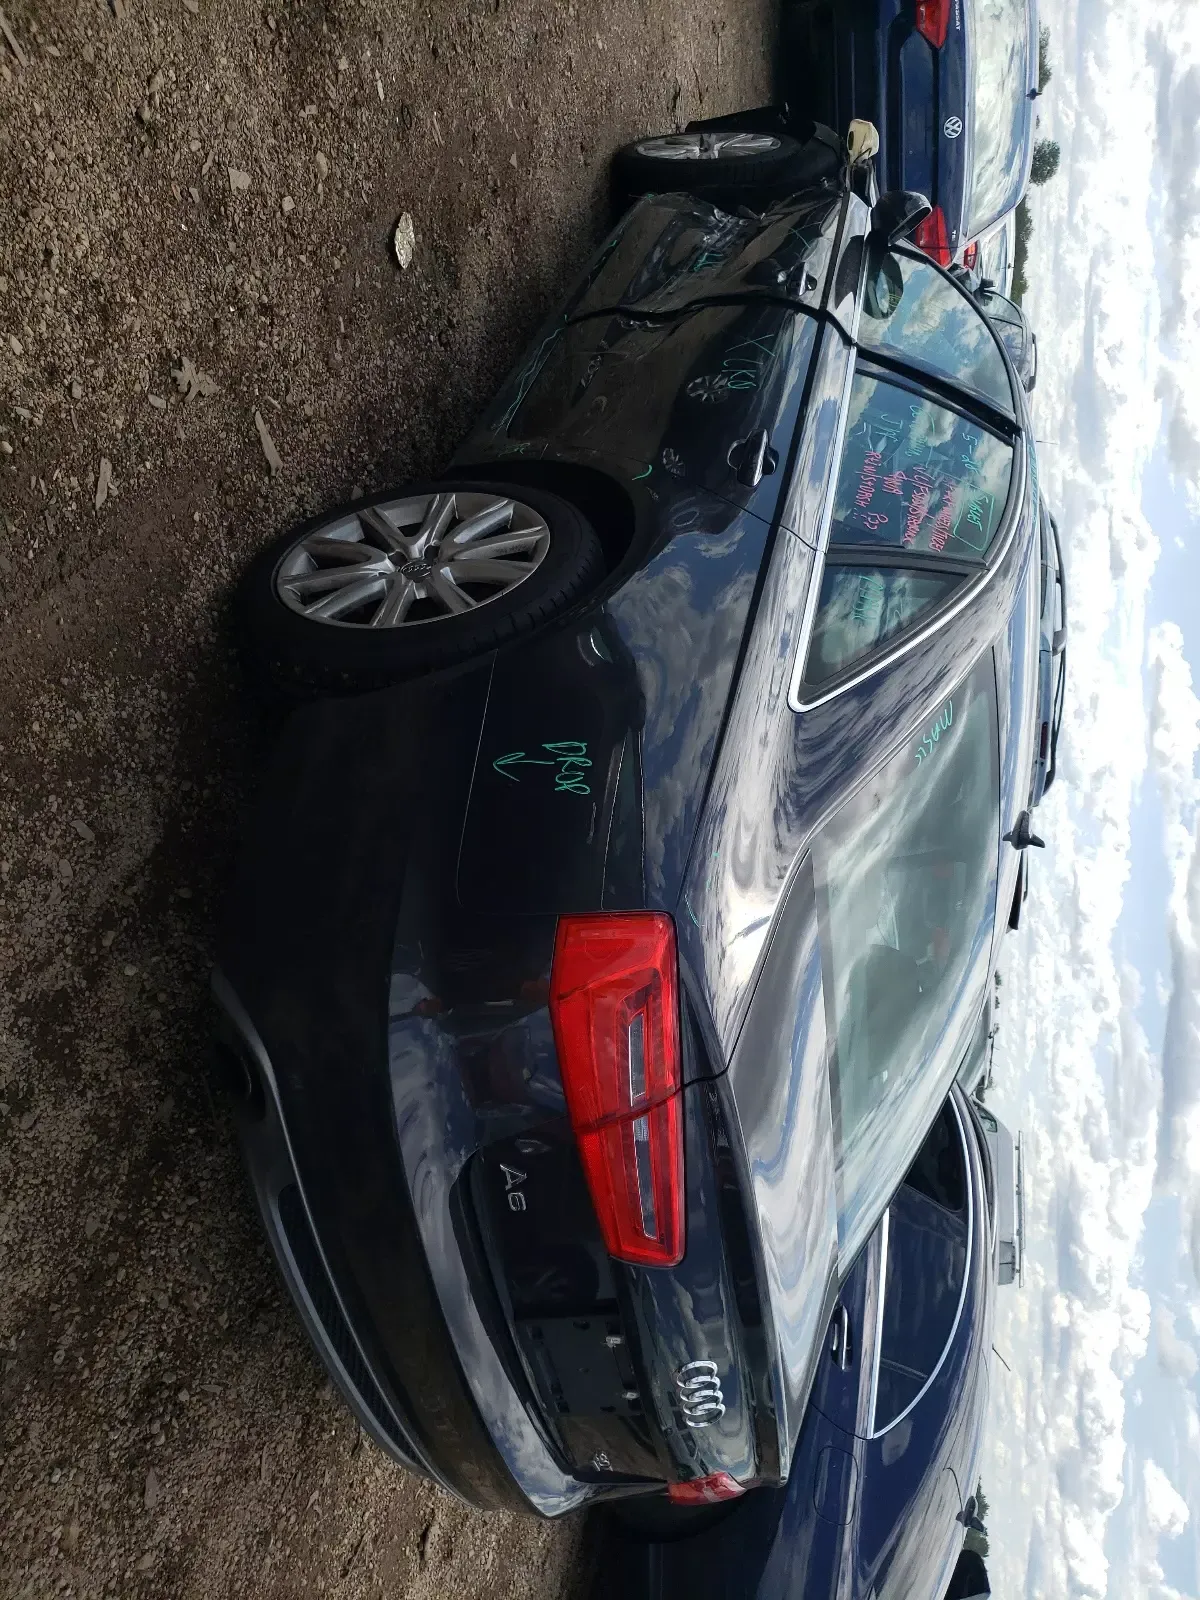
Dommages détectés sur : aile avant gauche, porte avant gauche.
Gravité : mineur